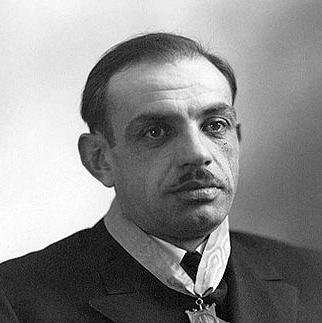
Age: 36